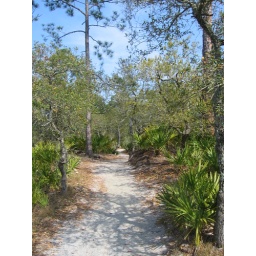
walking to the beach in hunting island, sc